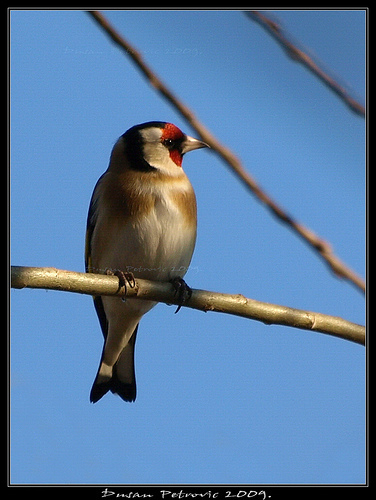
silky looking brown and white breast and body. it is red surrounding the bill and black on the crown. the cheek patch is brown.
a white bird has black tipped wings, brown spots on it's chest and a red spot on it's face.
bird has gold body feathers, gold breast feather, and gold and black beaka brown and white bird with black on top and a red face.
a small bird with shiny feathers and a gold bill.
a small shiny bird, with white cheek patches and a black crown.
this bird has a white belly, a brown breast and a red face.
this bird has wings that are black and has a white belly and brown chest
this bird has a short pointed break, a red mask covering it's face with brown and black covering the rest of it's body.
this bird has a white belly blackhead orange face with hints of white on it
Species: European Goldfinch